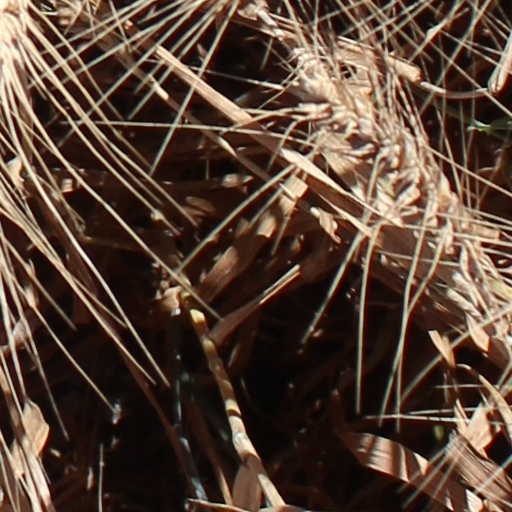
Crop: wheat